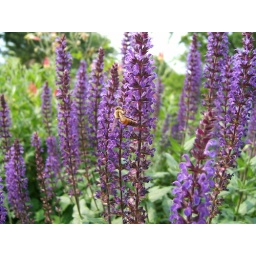
Bee in the flower bed outside of Weigel Hall